Ross-on-Wye railway station

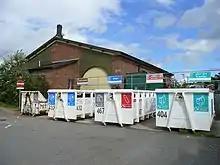
The former station yard

The station was opened on 1 June 1855 by the Hereford, Ross and Gloucester Railway, four years after line had received parliamentary consent to be constructed. A line from Ross-on-Wye to Tewkesbury was authorised by parliament in 1856, but was never built.